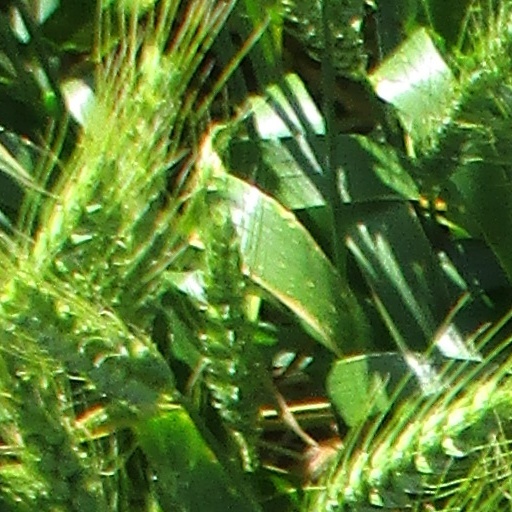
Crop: wheat